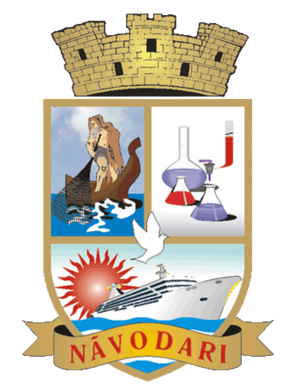
Năvodari est un port du județ de Constanța au sud-est de la Roumanie, sur les rives de la Mer Noire.